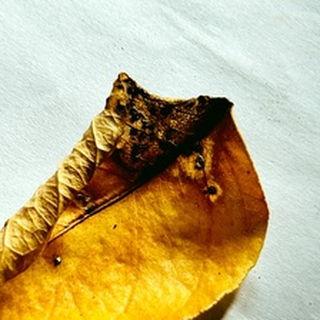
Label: lemon_dry_leaf